Hummocky cross-stratification

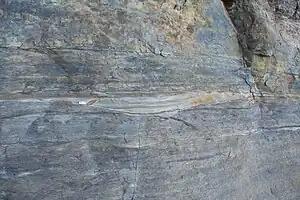
Isolated sandy swale within bioturbated mudrocks of the Pebbley Beach Formation (Permian), New South Wales.

In plan view (seen from above), it takes on the form of hummocks and swales that are circular to elliptical, with long wavelengths (1–5 m) but with low height (tens of centimeters). Laminations drape these hummocks; in cross-section view, these laminations have an upward curvature, and low angle, curved intersections. Hummocky cross-stratification can form in sediments up to about 3 cm in diameter, with near-bed water particle velocities between about 40–100 cm/s.